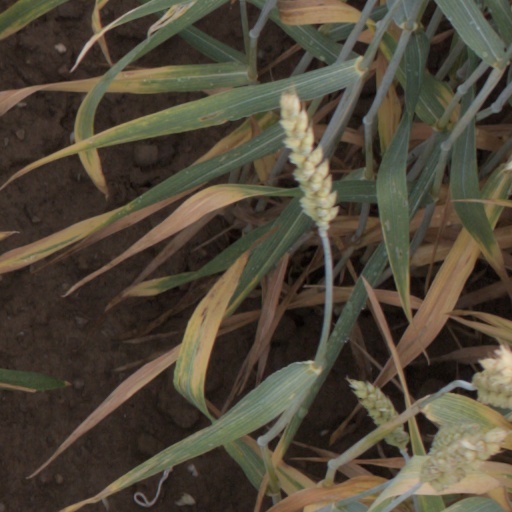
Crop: wheat